Chip Walter

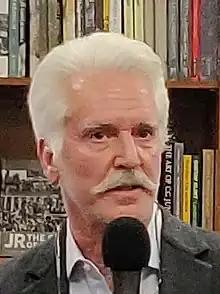
Walter in 2020

William J. (Chip) Walter Jr. (born May 23, 1951) is an author, journalist, National Geographic Fellow, educator, filmmaker and former CNN bureau chief. He has written five mainstream science books between 1991 and 2019. Walter was one of the original employees at CNN when it went on the air June 1, 1980 and later became its youngest bureau chief when he created CNN's first Southeast Bureau in 1981 before heading up the network's San Francisco Bureau in 1982. He has written and produced several PBS science documentaries, served as an adjunct professor at Carnegie Mellon University in three different departments, worked with UNICEF on the issue of childhood trauma, spoken at Harvard, Xerox PARC, Carnegie Mellon University and the Chautauqua Institution. One of his three original screenplays was produced and released under the title "Sunset Grill" in 1993 starring Peter Weller, Lori Singer and Stacy Keach. In 2015 his feature story for National Geographic Magazine explored the origins of human art and symbolic thinking.